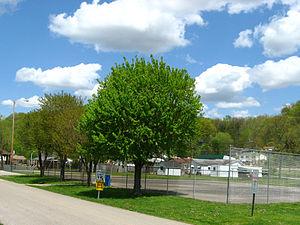
Bancroft est une municipalité américaine située dans le comté de Putnam en Virginie-Occidentale.